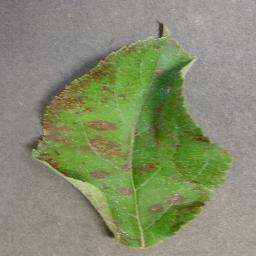
Label: Apple___Cedar_apple_rust